Saifuddin Abdullah

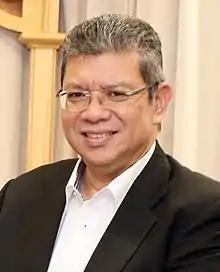
Saifuddin in September 2020

Saifuddin bin Abdullah (Jawi: سيف الدين بن عبدالله; born 27 January 1961) is a Malaysian politician who has served as the Member of Parliament (MP) for Indera Mahkota since May 2018. He served as Minister of Foreign Affairs for the second term in the Barisan Nasional (PN) administration under former Prime Minister Ismail Sabri Yaakob from August 2021 to the collapse of the BN administration in November 2022 and the first term in the Pakatan Harapan (PH) administration under former Prime Minister Mahathir Mohamad from July 2018 to the collapse of the PN administration in February 2020, the Minister of Communications and Multimedia in the Perikatan Nasional (PN) administration under former Prime Minister Muhyiddin Yassin from March 2020 to the collapse of the PN administration in August 2021, Deputy Minister of Higher Education II and Deputy Minister of Entrepreneur and Co-operatives Development in the BN administration under former Prime Ministers Abdullah Ahmad Badawi and Najib Razak as well as former Ministers Noh Omar and Mohamed Khaled Nordin from March 2008 to May 2013 and MP for Temerloh from March 2008 to May 2013. He is also a member of the Malaysian United Indigenous Party (BERSATU), a component party of the PN coalition, was member of the People's Justice Party (PKR), a component party of the PH coalition and was member of the United Malays National Organisation (UMNO), a component party of the BN coalition. He is also the State Chairman of BERSATU and PN of Pahang.